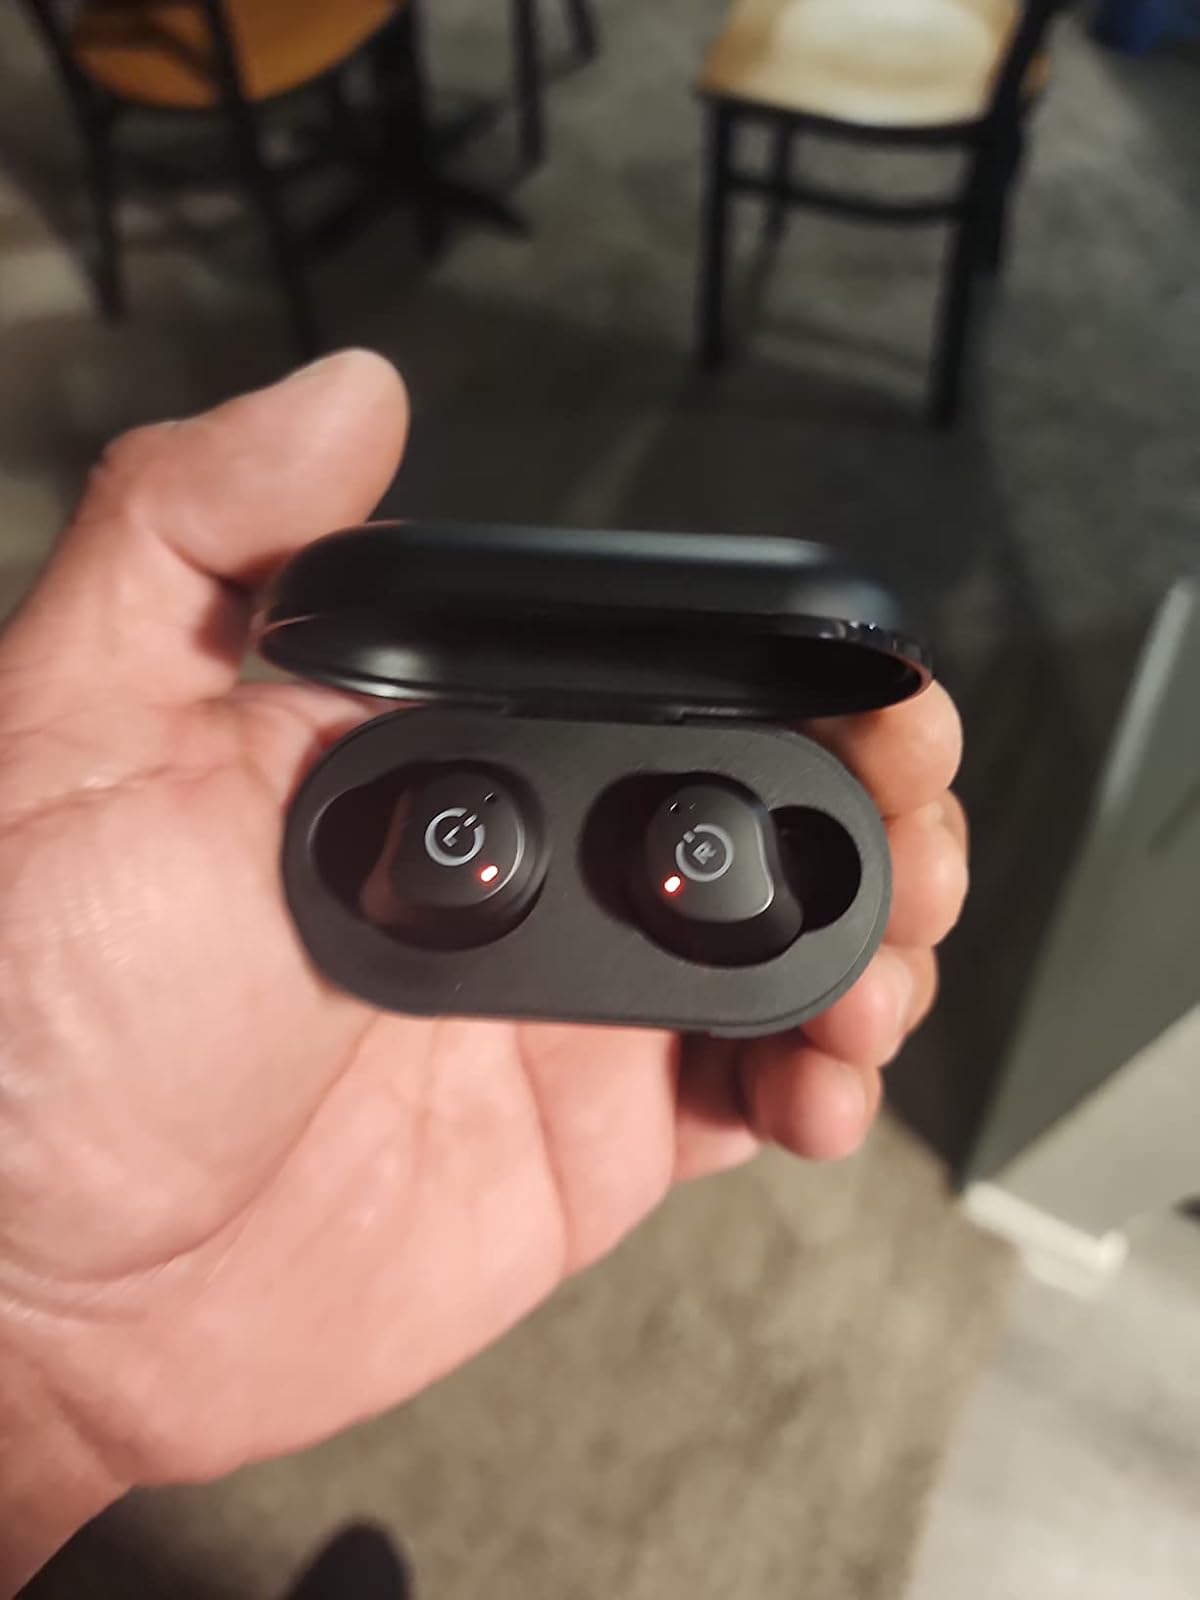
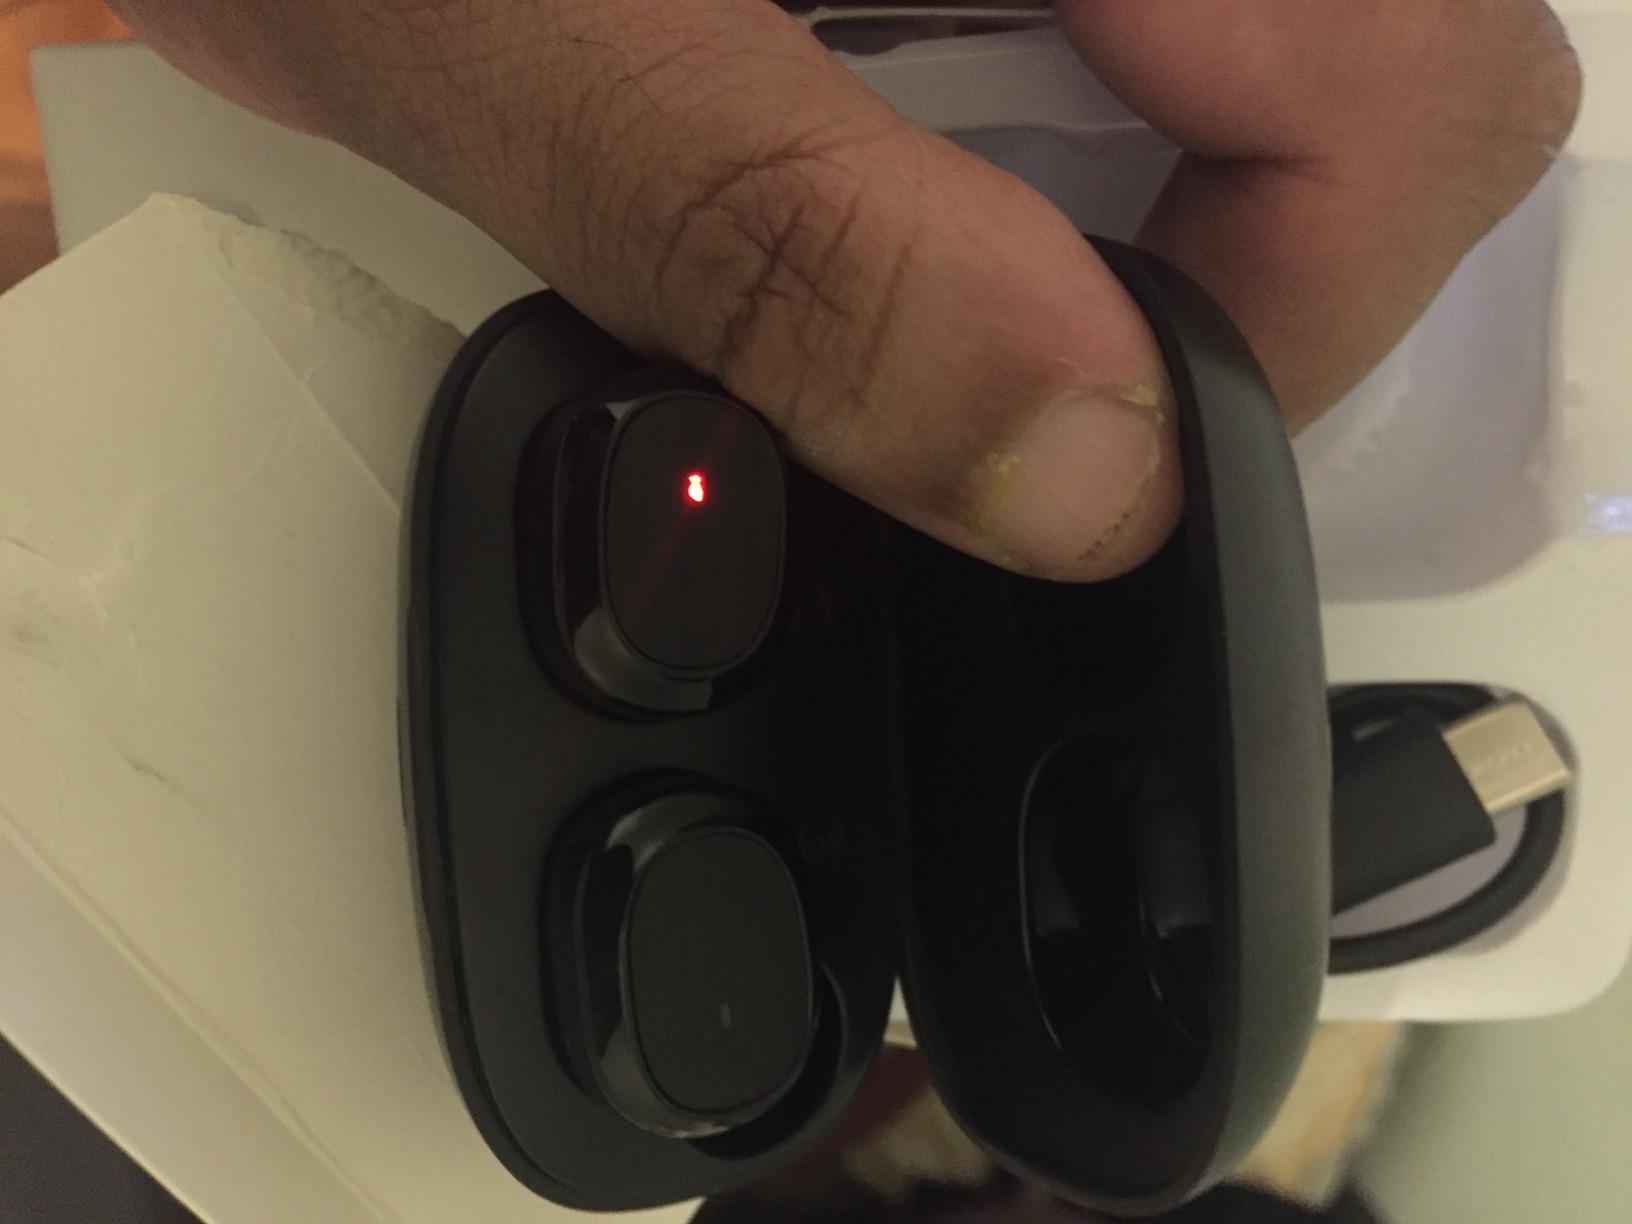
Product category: earbuds
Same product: no